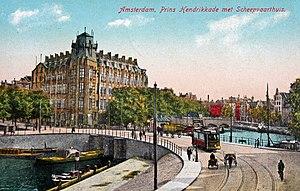
Amsterdam est la capitale des Pays-Bas, bien que le gouvernement ainsi que la plupart des institutions nationales siègent à La Haye. Sur la base des chiffres de l'année 2017, la commune d'Amsterdam compte plus de 850 000 habitants, appelés Amstellodamois, ce qui en fait la commune néerlandaise la plus peuplée. Elle est située au cœur de la région d'Amsterdam, regroupant environ 1 350 000 habitants. L'aire urbaine, qui rassemble plus de 2 400 000 résidents fait elle-même partie d'une conurbation appelée Randstad qui compte 7 100 000 habitants. La ville est la plus grande de Hollande-Septentrionale, mais n'est cependant pas le chef-lieu de la province, ce dernier étant Haarlem, situé à 19 kilomètres à l'ouest d'Amsterdam.